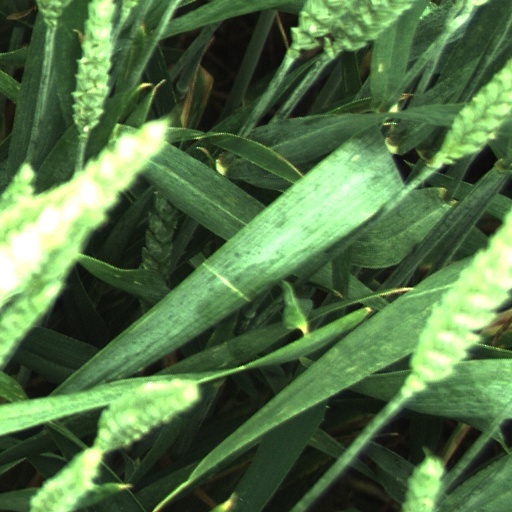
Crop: wheat